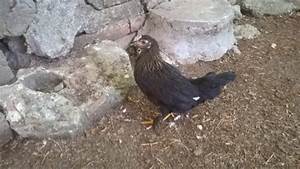
Label: gallina